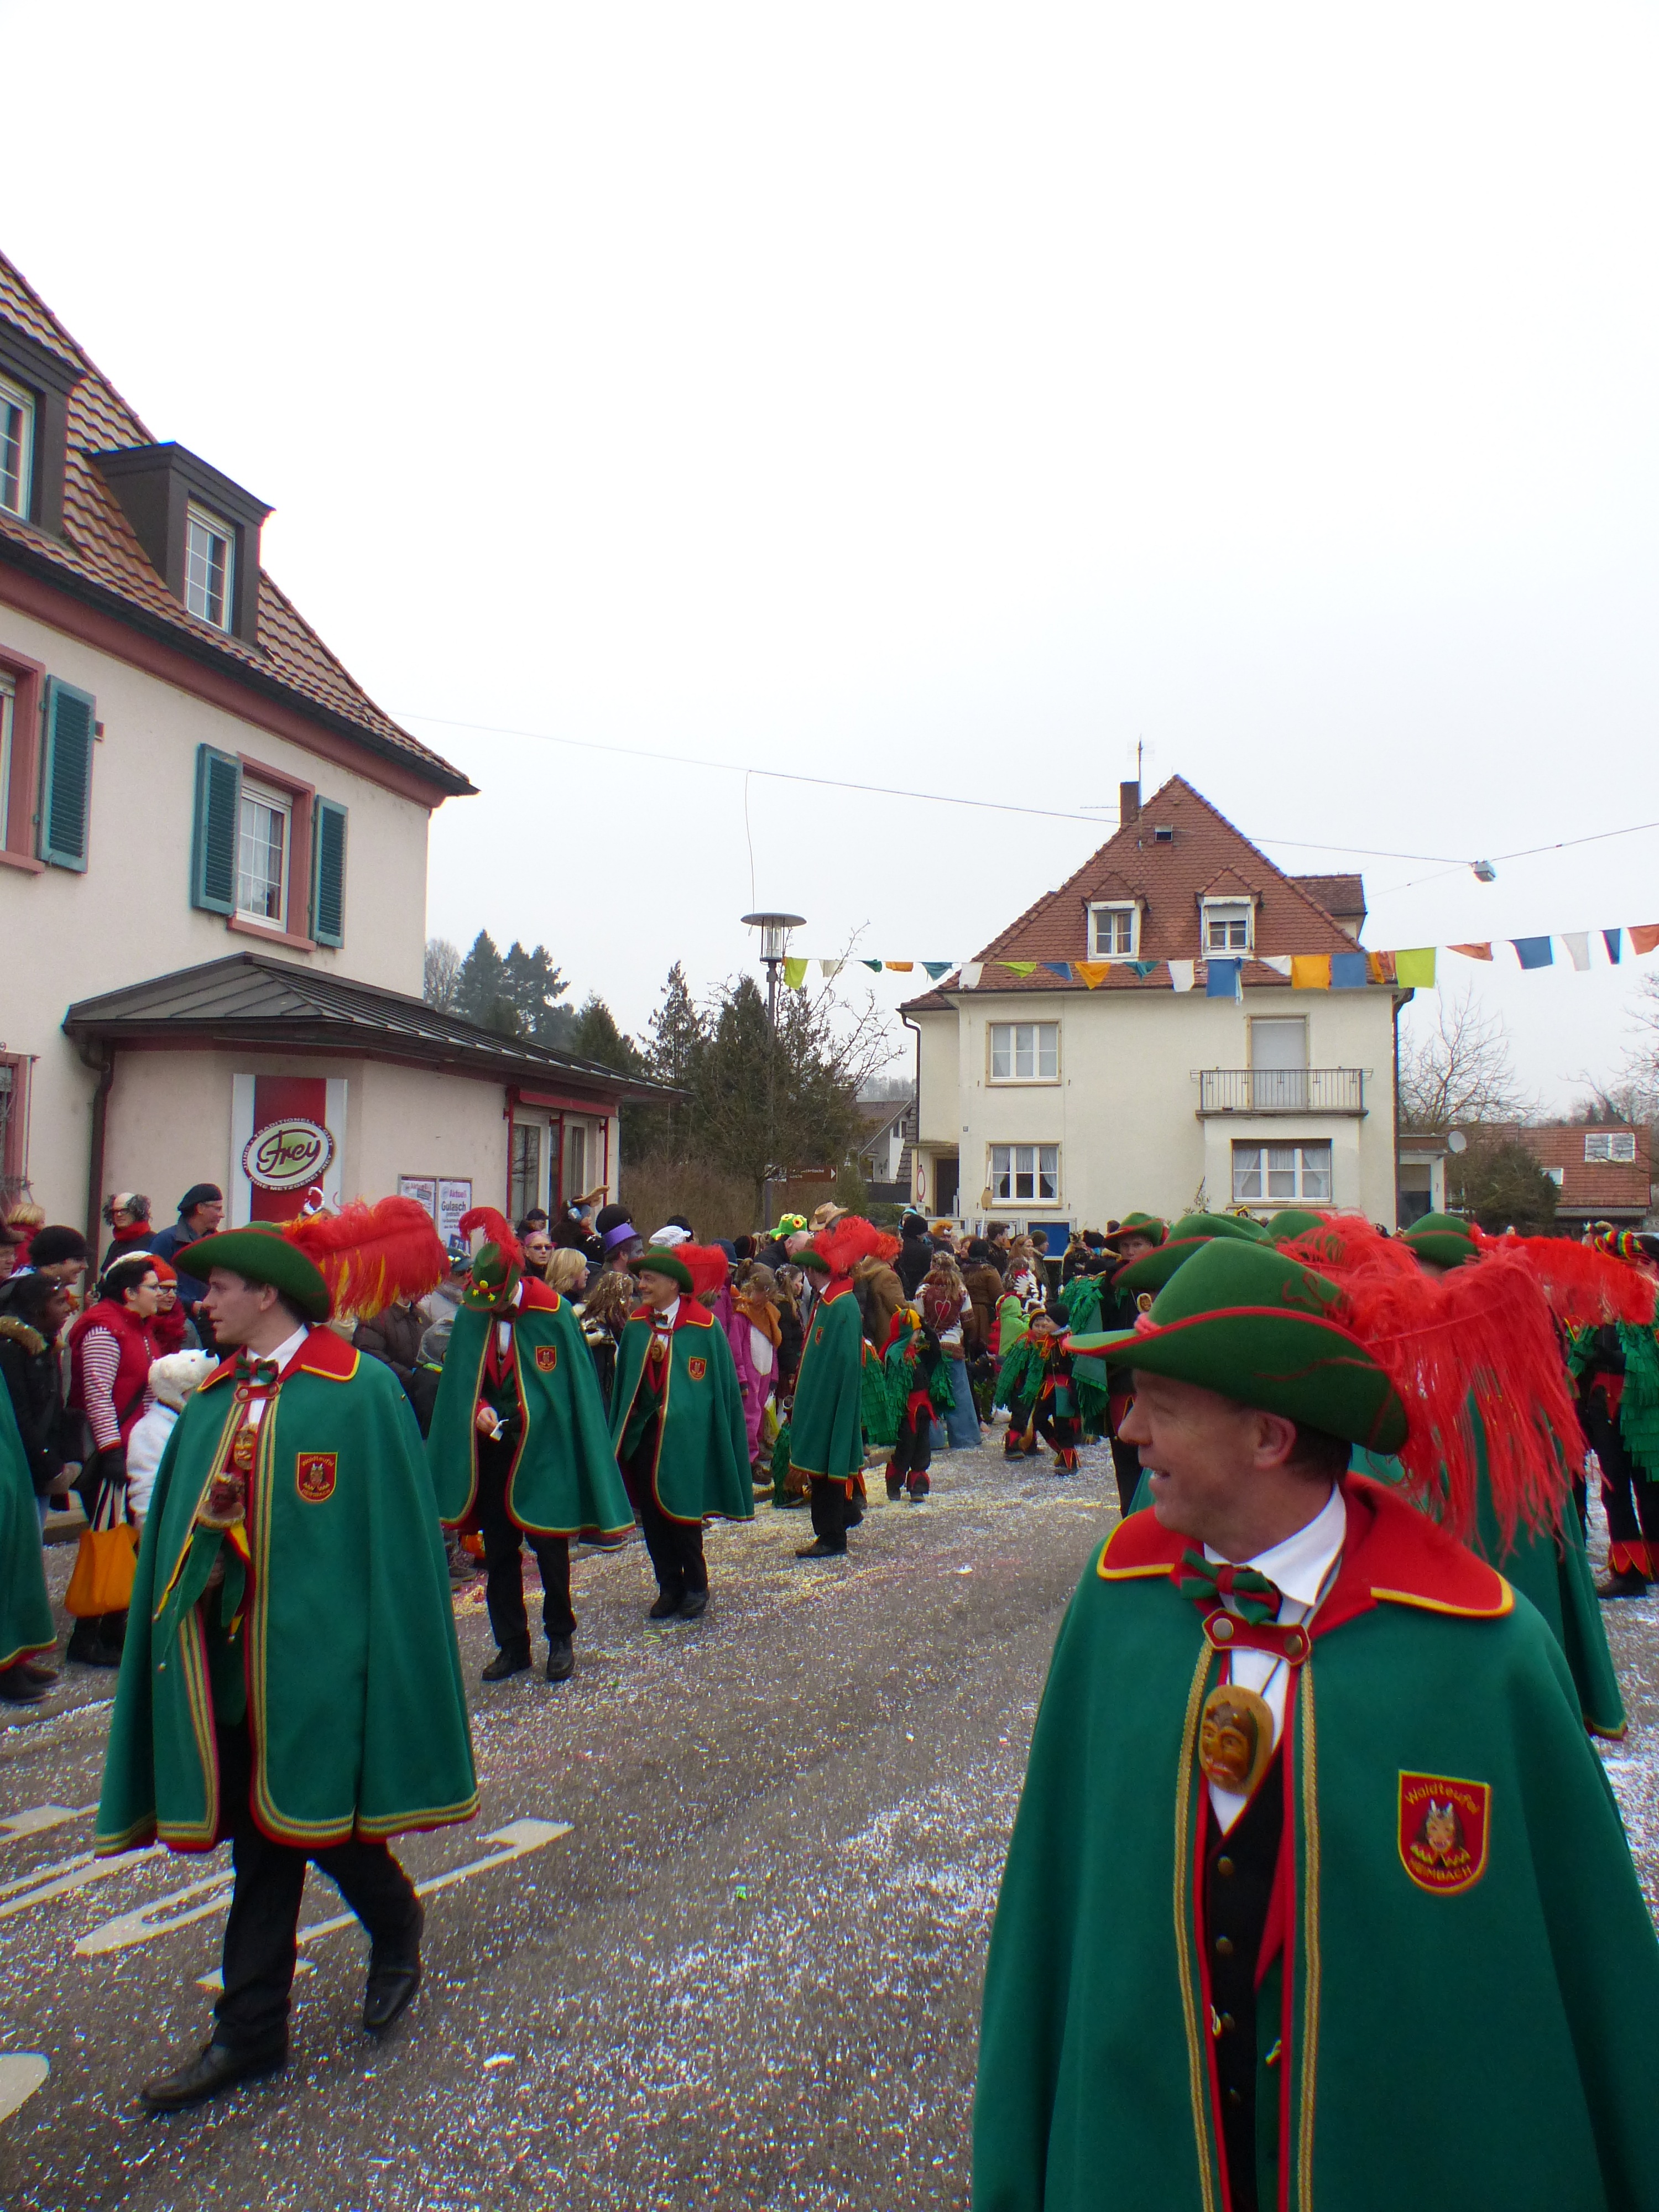
carnival, festival, event, guard, guild group, strassenfasnet, shrove monday